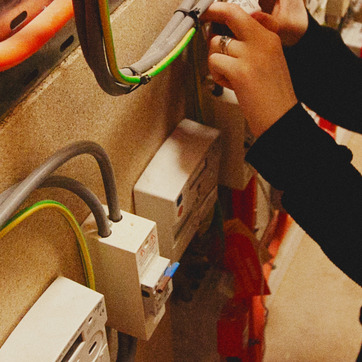
Material: plastic